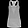
Label: T - shirt / top